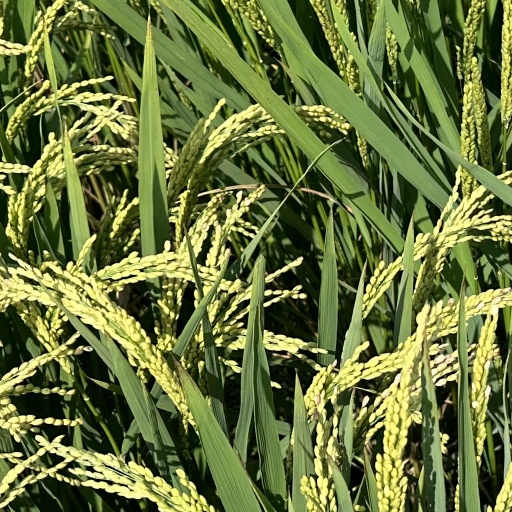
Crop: rice